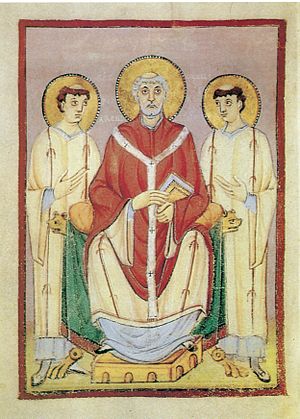
Sankt Willibrord
Sankt Willibrord var en northumbriask missionær, kendt som "Frisernes apostel". Han blev den første biskop af Utrecht og døde ved Echternach i Luxembourg.